Nielsen-Sanderson House

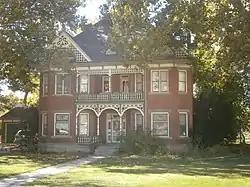

The Nielsen-Sanderson House at 12758 S. Fort St. in Draper, Utah, USA, was listed on the National Register of Historic Places in 2018.